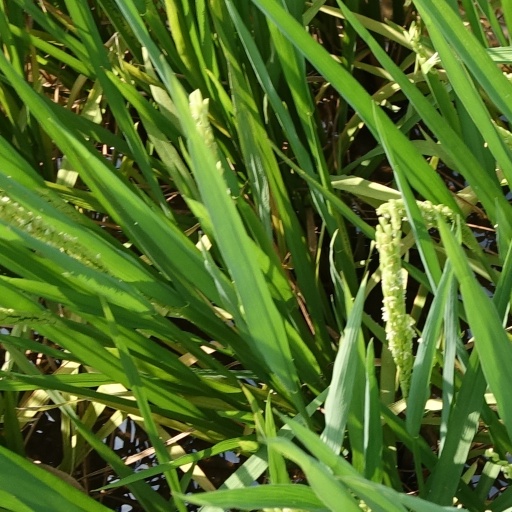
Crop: rice